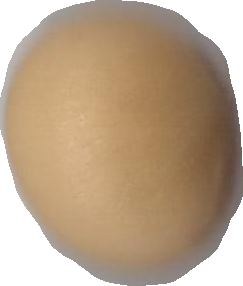
Variety: Dega